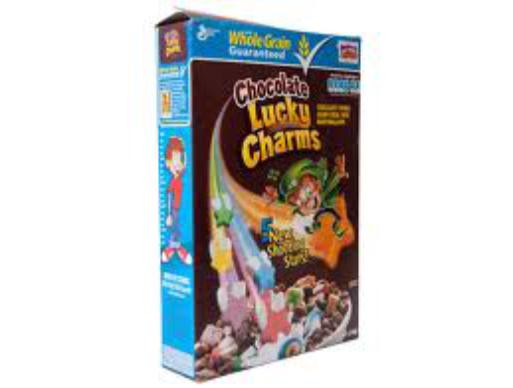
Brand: Chocolate Lucky Charms
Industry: Food